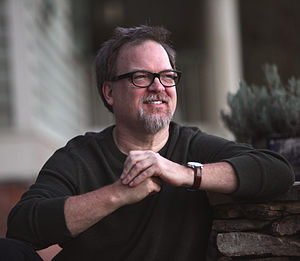
Greg Iles
Greg Iles
Greg Iles er en amerikansk romanforfatter, som bor i byen Natchez i staten Mississippi i USA. En del af hans romaner, blandt andre The Quiet Game fra 1999 foregår i denne by.